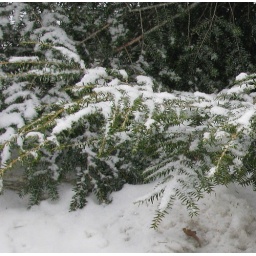
Of a Pine tree look even finer in new white snow.